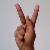
The image shows a hand gesture representing the letter 'K' in Indian Sign Language.